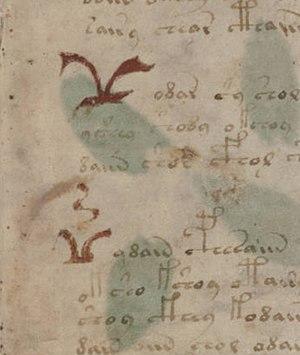
Détail du folio 1r où apparaissent deux grands symboles rouges.
Le manuscrit de Voynich est un livre illustré anonyme rédigé dans une écriture à ce jour non déchiffrée et une langue non identifiée.